MILGEM project

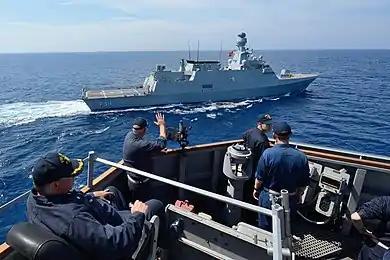
TCG "Heybeliada" (F-511), the lead ship of the "Ada"-class corvettes, in the Mediterranean Sea, September 2, 2014.

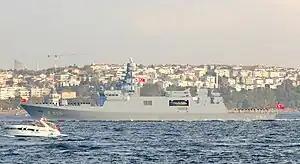
TCG "Istanbul" (F-515), the lead ship of the "Istanbul"-class frigates, at the Bosporus strait, October 29, 2023.

In mid 1990s the Turkish Navy was researching national resources to design, develop and construct a completely indigenous corvette. In 2004, Istanbul Naval Shipyard Command established MILGEM Project Office to execute and coordinate the design, engineering and construction projects.